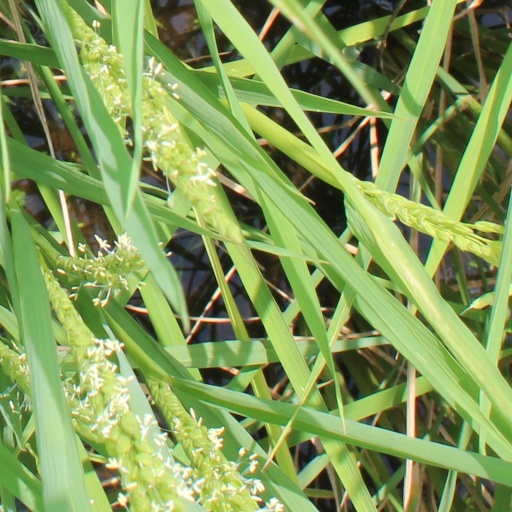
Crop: rice